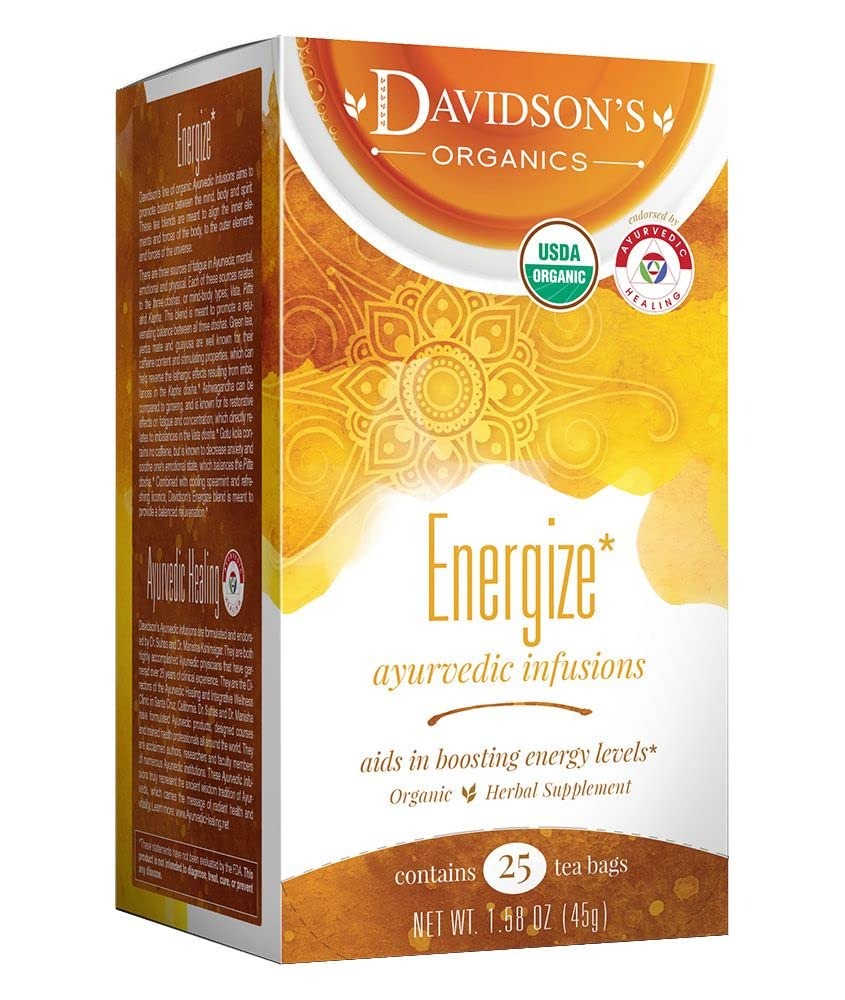
Item Name: Davidson's Organics, Ayurvedic Infusions, Energize, 25-count Tea Bags, Pack of 6
Bullet Point 1: Energize is meant to boost energy levels and provide balanced rejuvenation. Davidson's Energize is a fruity blend with a robust, earthy base.
Bullet Point 2: LEAF TO CUP: From our farms in India to your family, Davidson’s Organics is a vertically integrated provider of premium teas at affordable prices. We grow, import, blend, package, and sell - overseeing the entire journey of our tea from the leaf cuttings to the infusion in your cup.
Bullet Point 3: ALWAYS ORGANIC: Davidson’s Organics is a 3rd generation organic tea grower delivering on its promise of providing top-notch USDA certified organic teas. Our teas are grown non-GMO & free from harmful chemicals and pesticides. We are responsibly sourced and sustainably farmed. We believe in the holistic health of our farms, farmers, plants & animals.
Bullet Point 4: A CUP OF WELLNESS: Davidson’s offers a diverse selection of tea blends for the most discerning palates. From loose leaves to tea bags & iced, and from ayurvedic to herbal, our organic teas deliver the perfect pick me up or a restful respite. Enjoy our balanced tea blends for optimal health and sipping pleasure.
Bullet Point 5: TRUST OUR TEA: Davidson's Organics was the first purveyor of fine organic teas. Since 1976, we’ve worked tirelessly to develop blends that are true reflections of their names, while being committed to sourcing healthy ingredients grown by generations of skilled small farmers. Enjoy Davidson's Organics, the organic tea that sets the standards for the highest quality.
Value: 1.0
Unit: Count

Price: 35.91